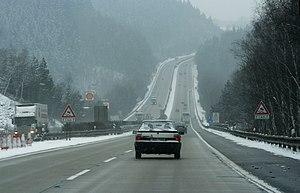
La route européenne 50 est une route reliant Brest à Makhatchkala en passant par Paris et Prague.